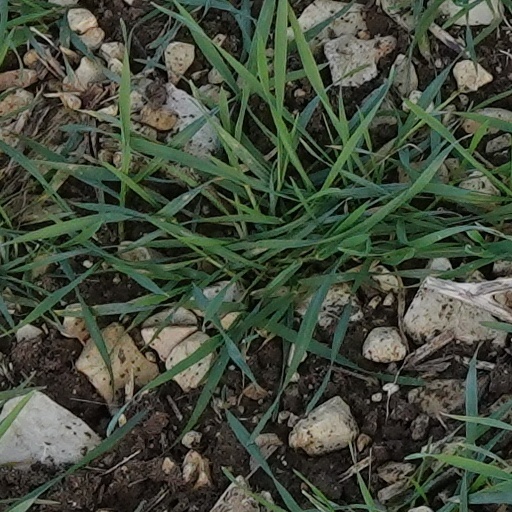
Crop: wheat